Exoplanet orbital and physical parameters

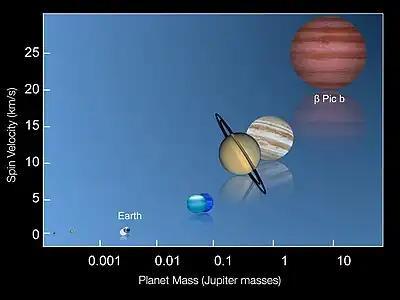
Plot of equatorial spin velocity vs. mass for planets comparing Beta Pictoris b to the Solar System planets.

In April 2014, the first measurement of a planet's rotation period was announced: the length of day for the super-Jupiter gas giant Beta Pictoris b is 8 hours (based on the assumption that the axial tilt of the planet is small.) With an equatorial rotational velocity of 25 km per second, this is faster than for the giant planets of the Solar System, in line with the expectation that the more massive a giant planet, the faster it spins. Beta Pictoris b's distance from its star is 9 AU. At such distances the rotation of Jovian planets is not slowed by tidal effects. Beta Pictoris b is still warm and young and over the next hundreds of millions of years, it will cool down and shrink to about the size of Jupiter, and if its angular momentum is preserved, then as it shrinks, the length of its day will decrease to about 3 hours and its equatorial rotation velocity will speed up to about 40 km/s. The images of Beta Pictoris b do not have high enough resolution to directly see details but doppler spectroscopy techniques were used to show that different parts of the planet were moving at different speeds and in opposite directions from which it was inferred that the planet is rotating. With the next generation of large ground-based telescopes it will be possible to use doppler imaging techniques to make a global map of the planet, like the mapping of the brown dwarf Luhman 16B in 2014.